Greater rhea

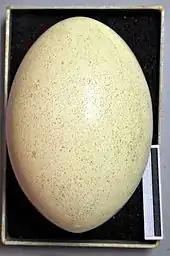
Egg, Collection Museum Wiesbaden, Germany

In fields and plantations of plants they do not like to eat, e.g., cereals or eucalyptus, the greater rhea can be a species quite beneficial to farmers. It will eat any large invertebrate it can catch; its food includes locusts and grasshoppers, true bugs, cockroaches, and other pest insects. Juveniles eat more animal matter than adults. In mixed "cerrado" and agricultural land in Minas Gerais (Brazil), "R. a. americana" was noted to be particularly fond of beetles. It is not clear whether this applies to the species in general but for example in pampas habitat, beetle consumption is probably lower simply due to availability while Orthoptera might be more important.